Matakatia

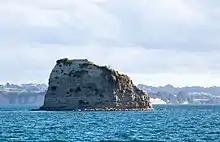
Kotanui Island

Tindalls-Matakatia had a population of 1,938 in the 2023 New Zealand census, a decrease of 39 people (−2.0%) since the 2018 census, and an increase of 189 people (10.8%) since the 2013 census. There were 951 males, 978 females and 6 people of other genders in 729 dwellings. 2.2% of people identified as LGBTIQ+. The median age was 49.6 years (compared with 38.1 years nationally). There were 294 people (15.2%) aged under 15 years, 270 (13.9%) aged 15 to 29, 900 (46.4%) aged 30 to 64, and 474 (24.5%) aged 65 or older.